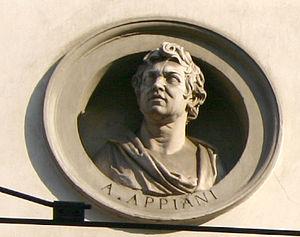
Andrea Appiani, né le 31 mai 1754 à Milan et mort le 8 novembre 1817 dans la même ville, est un peintre italien néoclassique.